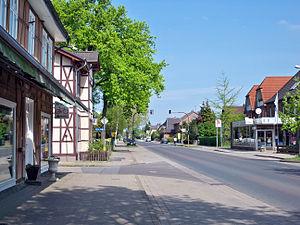
Rühen est une municipalité allemande du land de Basse-Saxe et l'arrondissement de Gifhorn. En 2014, elle comptait 5 355 hab.